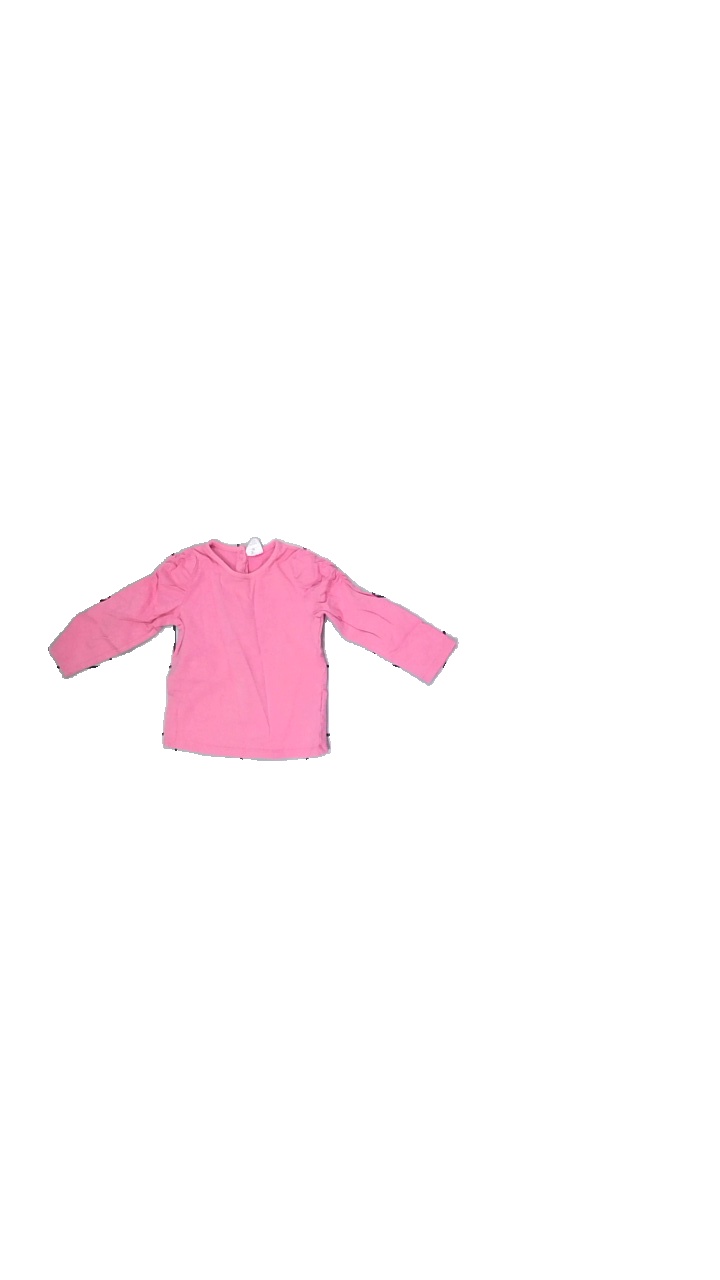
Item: Sweater (Children)
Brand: H&m
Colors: Pink
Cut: Regular, C-collar
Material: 100%cotton
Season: Spring
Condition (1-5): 3
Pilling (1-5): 4
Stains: Major
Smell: Minor
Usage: Export
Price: <50